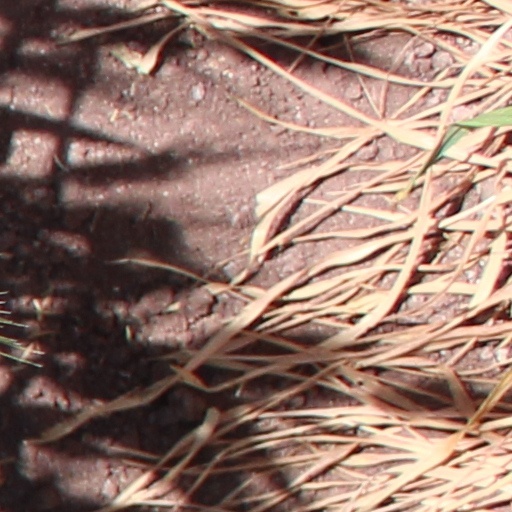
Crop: wheat